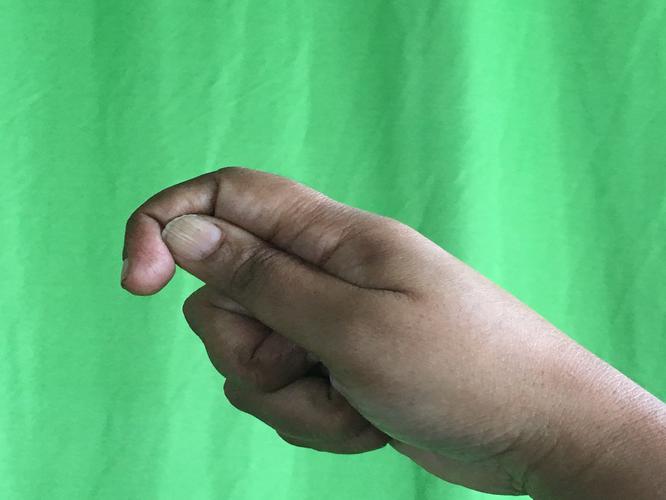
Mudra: Kapith
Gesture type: single_hand